Waverley Route

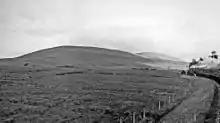
View at the head of Liddesdale from a train approaching Riccarton Junction

From , the line proceeded south via Portobello East Junction towards the Moorfoots and the Lammermuirs, following the valleys of the South Esk, Gore Water and the Tyne. From Hardengreen Junction near Dalkeith there began a climb at a gradient of 1 in 70 to reach Falahill, before meandering along the course of the Gala Water down to its confluence with the River Tweed, which accompanied the line for a few miles eastwards to Melrose and St Boswells, descending at typically 1 in 150. The route swung to the south-west at St Boswells towards the River Teviot and on to Hawick, where the valley of Slitrig Water provided easy going before the climb at 1 in 70 over the massed hills to Whitrope Summit. The gradient subsequently eased to 1 in 96 through Whitrope Tunnel to Whitrope Siding box and descended at an unbroken 1 in 75 for over through the curves necessitated by the rugged countryside around Arnton Fell towards Riccarton Junction and Steele Road. Then came easier terrain in the form of Liddel Water, where the line turned west to follow Liddesdale and the Esk valley to reach the border at Kershope Burn. The final stretch from Riddings struck out across the coastal plain to Longtown and then Carlisle.